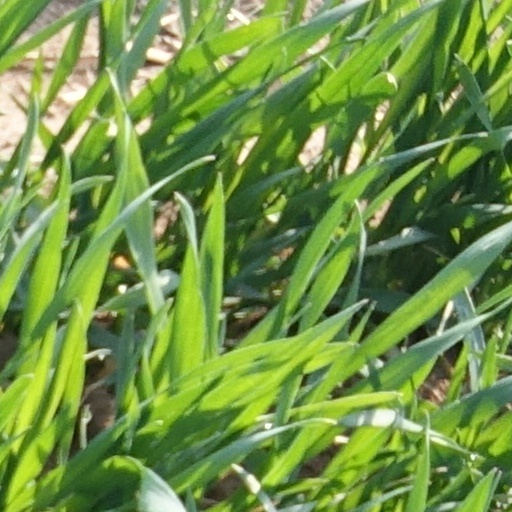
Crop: wheat